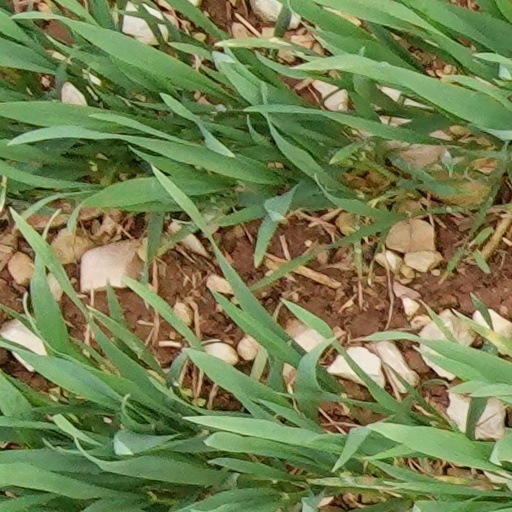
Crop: wheat